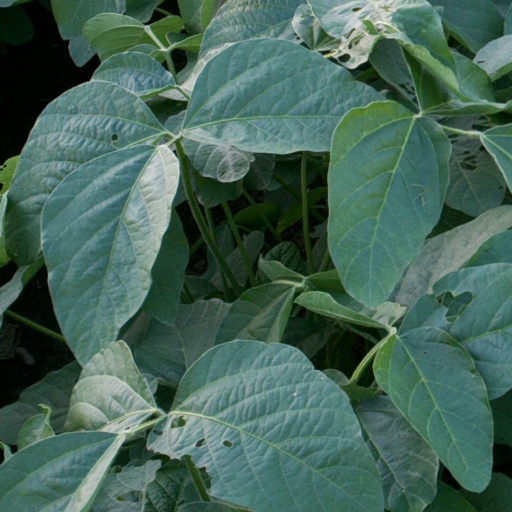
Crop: soybean